Jean Guillaume Barthélemy Thomières

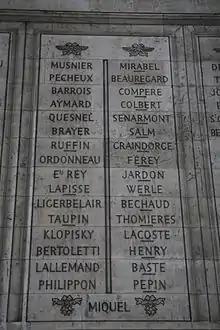
The name Thomieres is fifth from the bottom on Column 38

Jean Guillaume Barthélemy Thomières (18 August 1771 – 22 July 1812) was a French officer of the French Revolutionary Wars and the Napoleonic Wars.